Dithmarschen

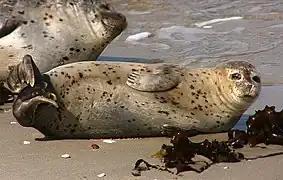
Common seal on a sand bank

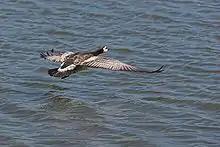
Barnacle goose in flight

Part of the Schleswig-Holstein Wadden Sea National Park is in Dithmarschen. It is the most important natural habitat in the district. Many molluscs can be found here, including bivalves, gastropods, worms and crustaceans, which provide food for larger animals. Fish use the Wadden Sea as a "kindergarten" where they can raise their offspring in a protected environment. Although many species of birds settle permanently in the Wadden Sea, many others use it only as a winter habitat or as a resting place. Typical birds in Dithmarschen are dunlins, red knots, bar-tailed godwits, northern lapwings, ringed plovers, Eurasian oystercatchers, many species of duck and gull, sandwich terns, pied avocets, brent geese and barnacle geese. 200,000 common shelducks alone come in August. The shelducks lose their feathers in the Wadden Sea and therefore are unable to fly for around three weeks. The majority of common shelducks in Northwestern Europe travel to the area at this time. Large salt marshes are located along the Friedrichskoog coast and in the Neufeld Bay.